Nessana

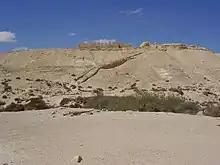
Tel Nizana

Nessana, Modern Hebrew name Nizzana, also spelled Nitzana, is an ancient Nabataean city located in the southwest Negev desert in Israel close to the Egyptian border. It started by being a caravan station on the ancient Incense Road, protecting a western branch of the road which allowed access to Egypt to the west via the Sinai, and to Beersheba, Hebron and Jerusalem to the northeast. It was first used by Nabataean merchants, and later also by Christian pilgrims.